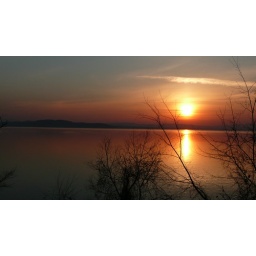
stripes in the water under whiteface, silouettes, boat